Black Mountains (Rhön)

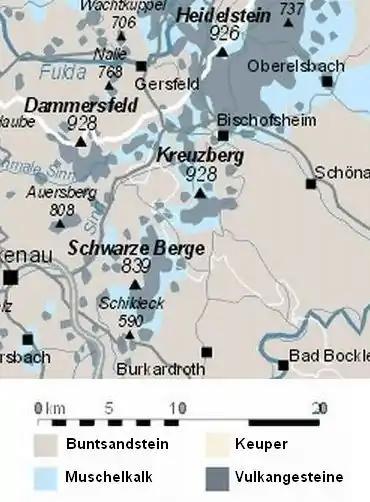
Geology of the Southern High Rhön

As well as the Black Mountains, the Southern High Rhön also includes the Kreuzberg Group and the Dammersfeld Ridge. All three mountain ridges consist of a basalt shield, which is occasionally intruded, and thus are different from Long Rhön and, to a lesser extent, the Wasserkuppenrhön, even if they clearly differ from the individual summits of the Kuppenrhön (see adjacent map).